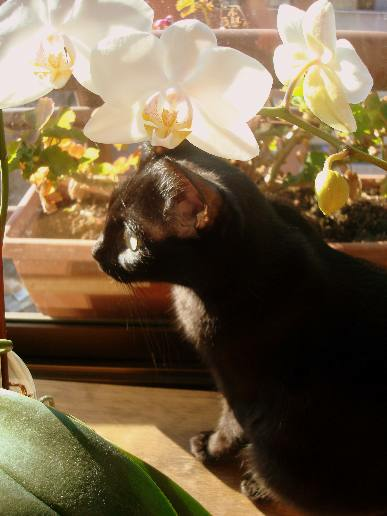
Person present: No